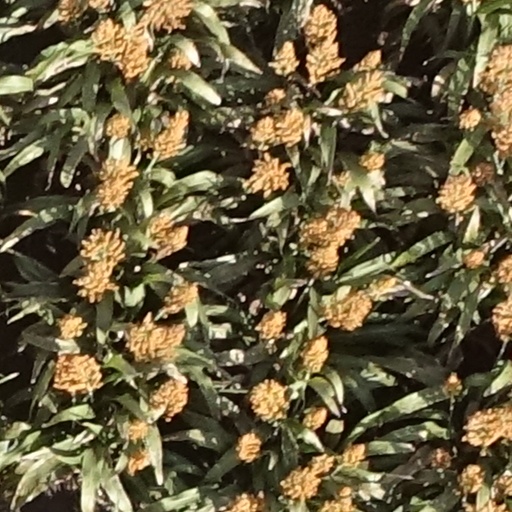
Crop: sorghum